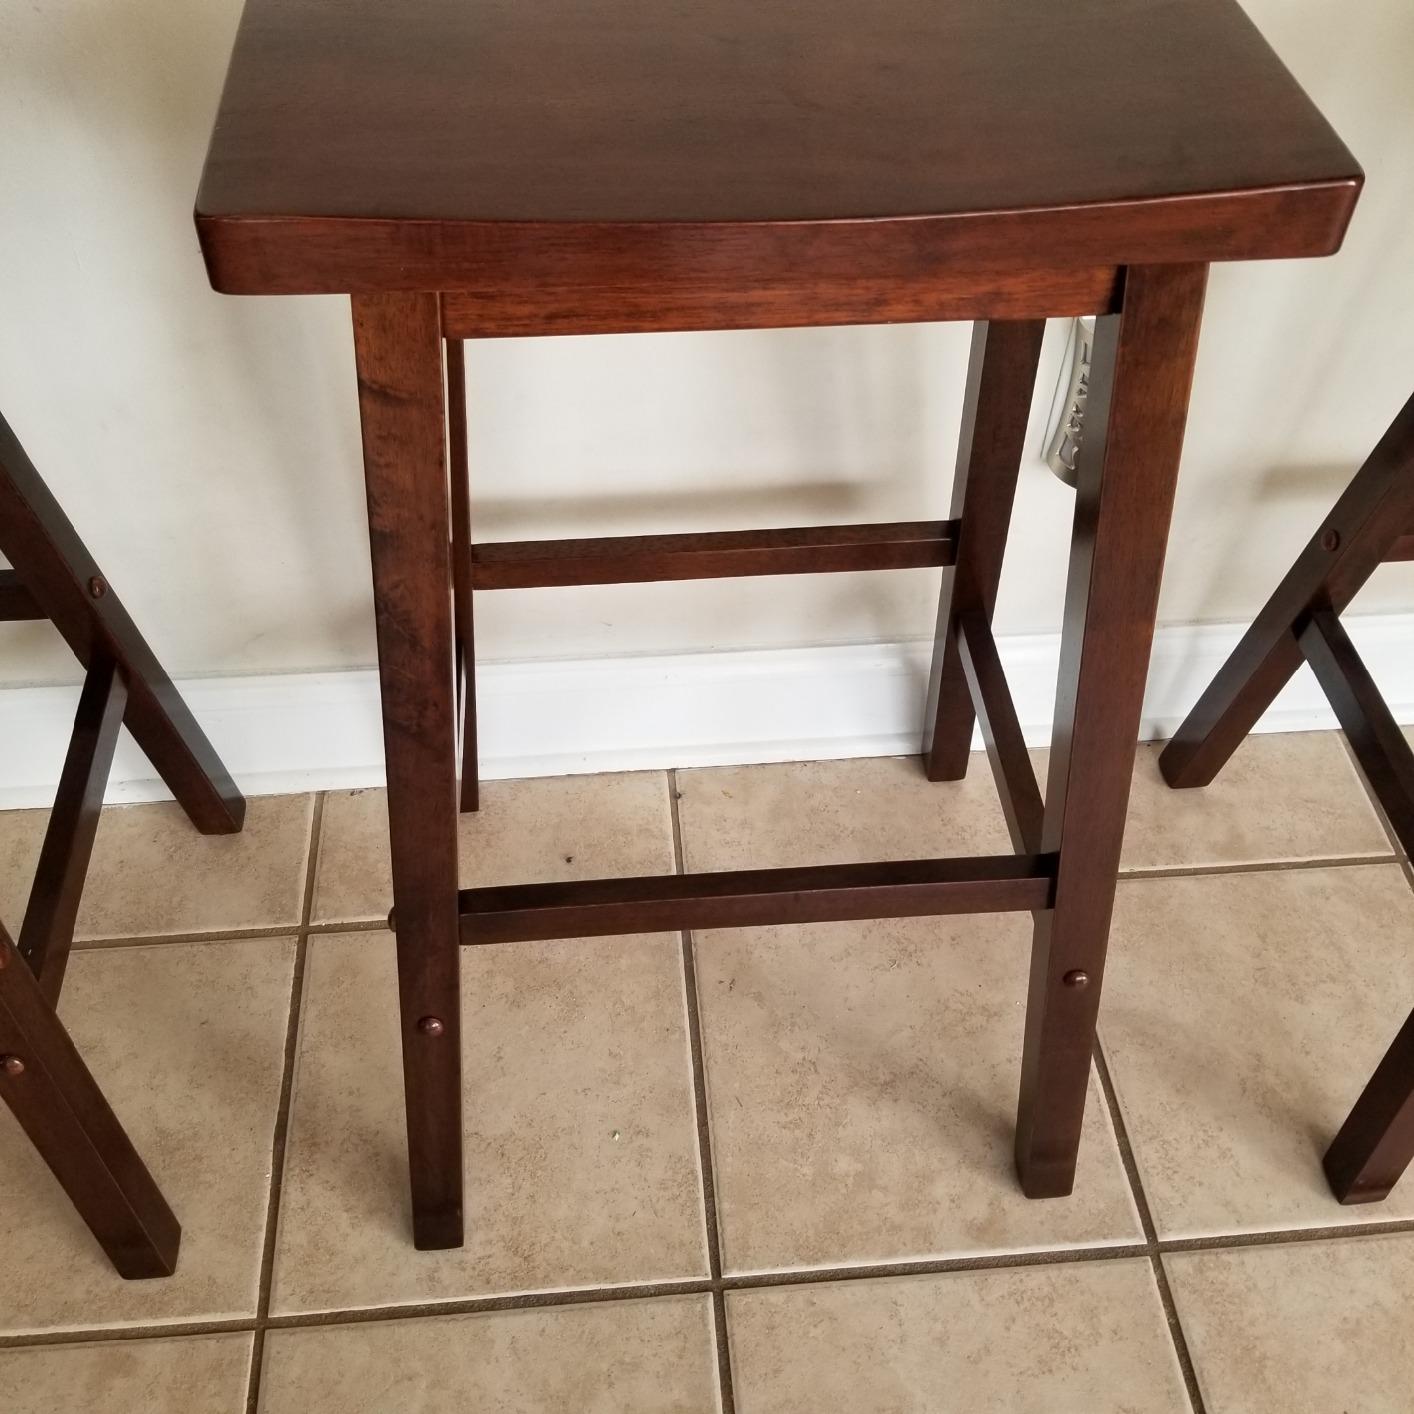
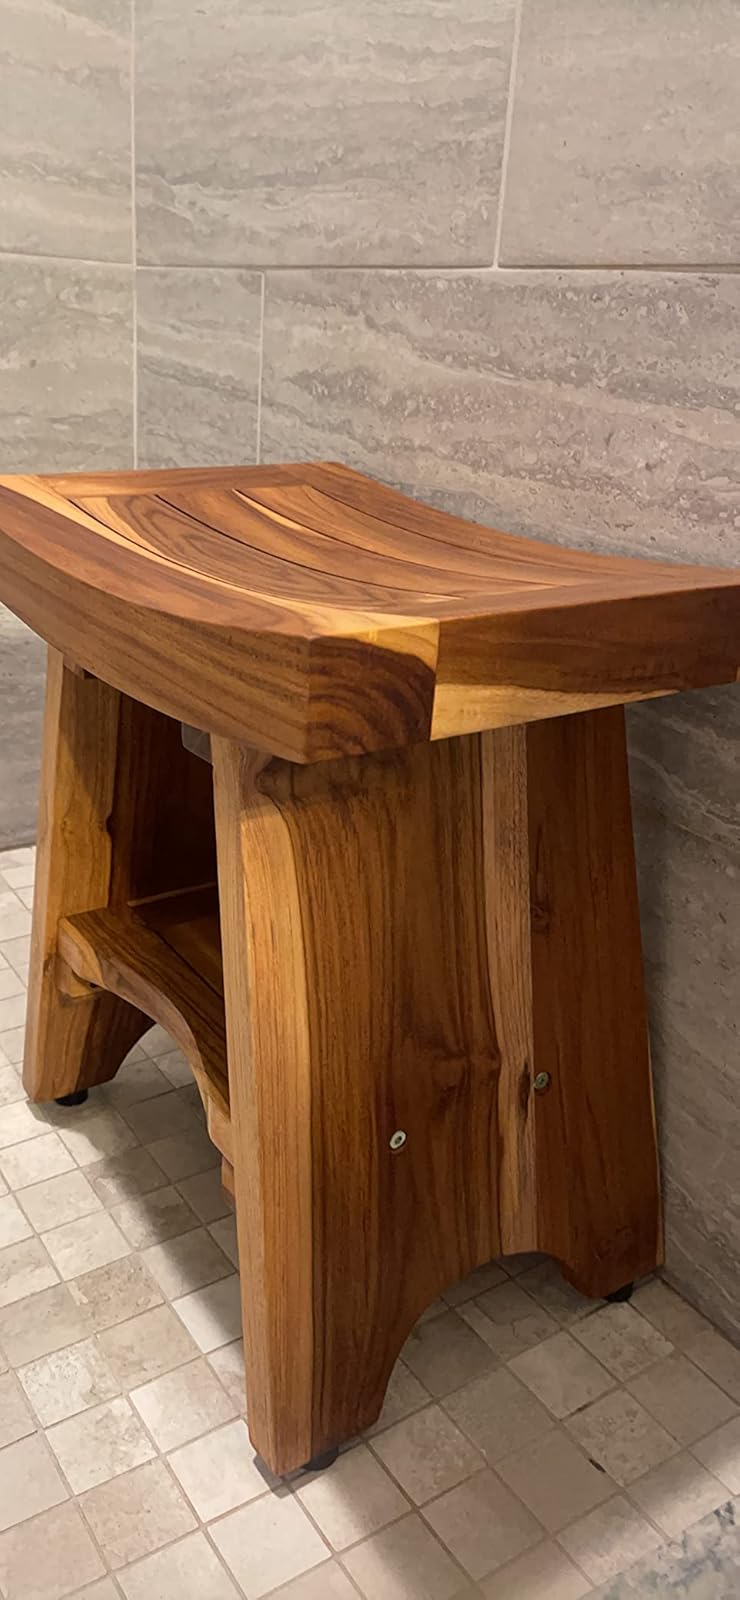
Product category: stool
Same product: no